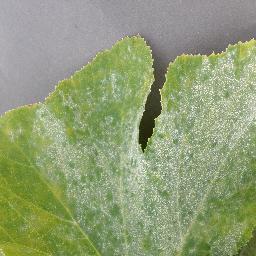
Label: Squash___Powdery_mildew